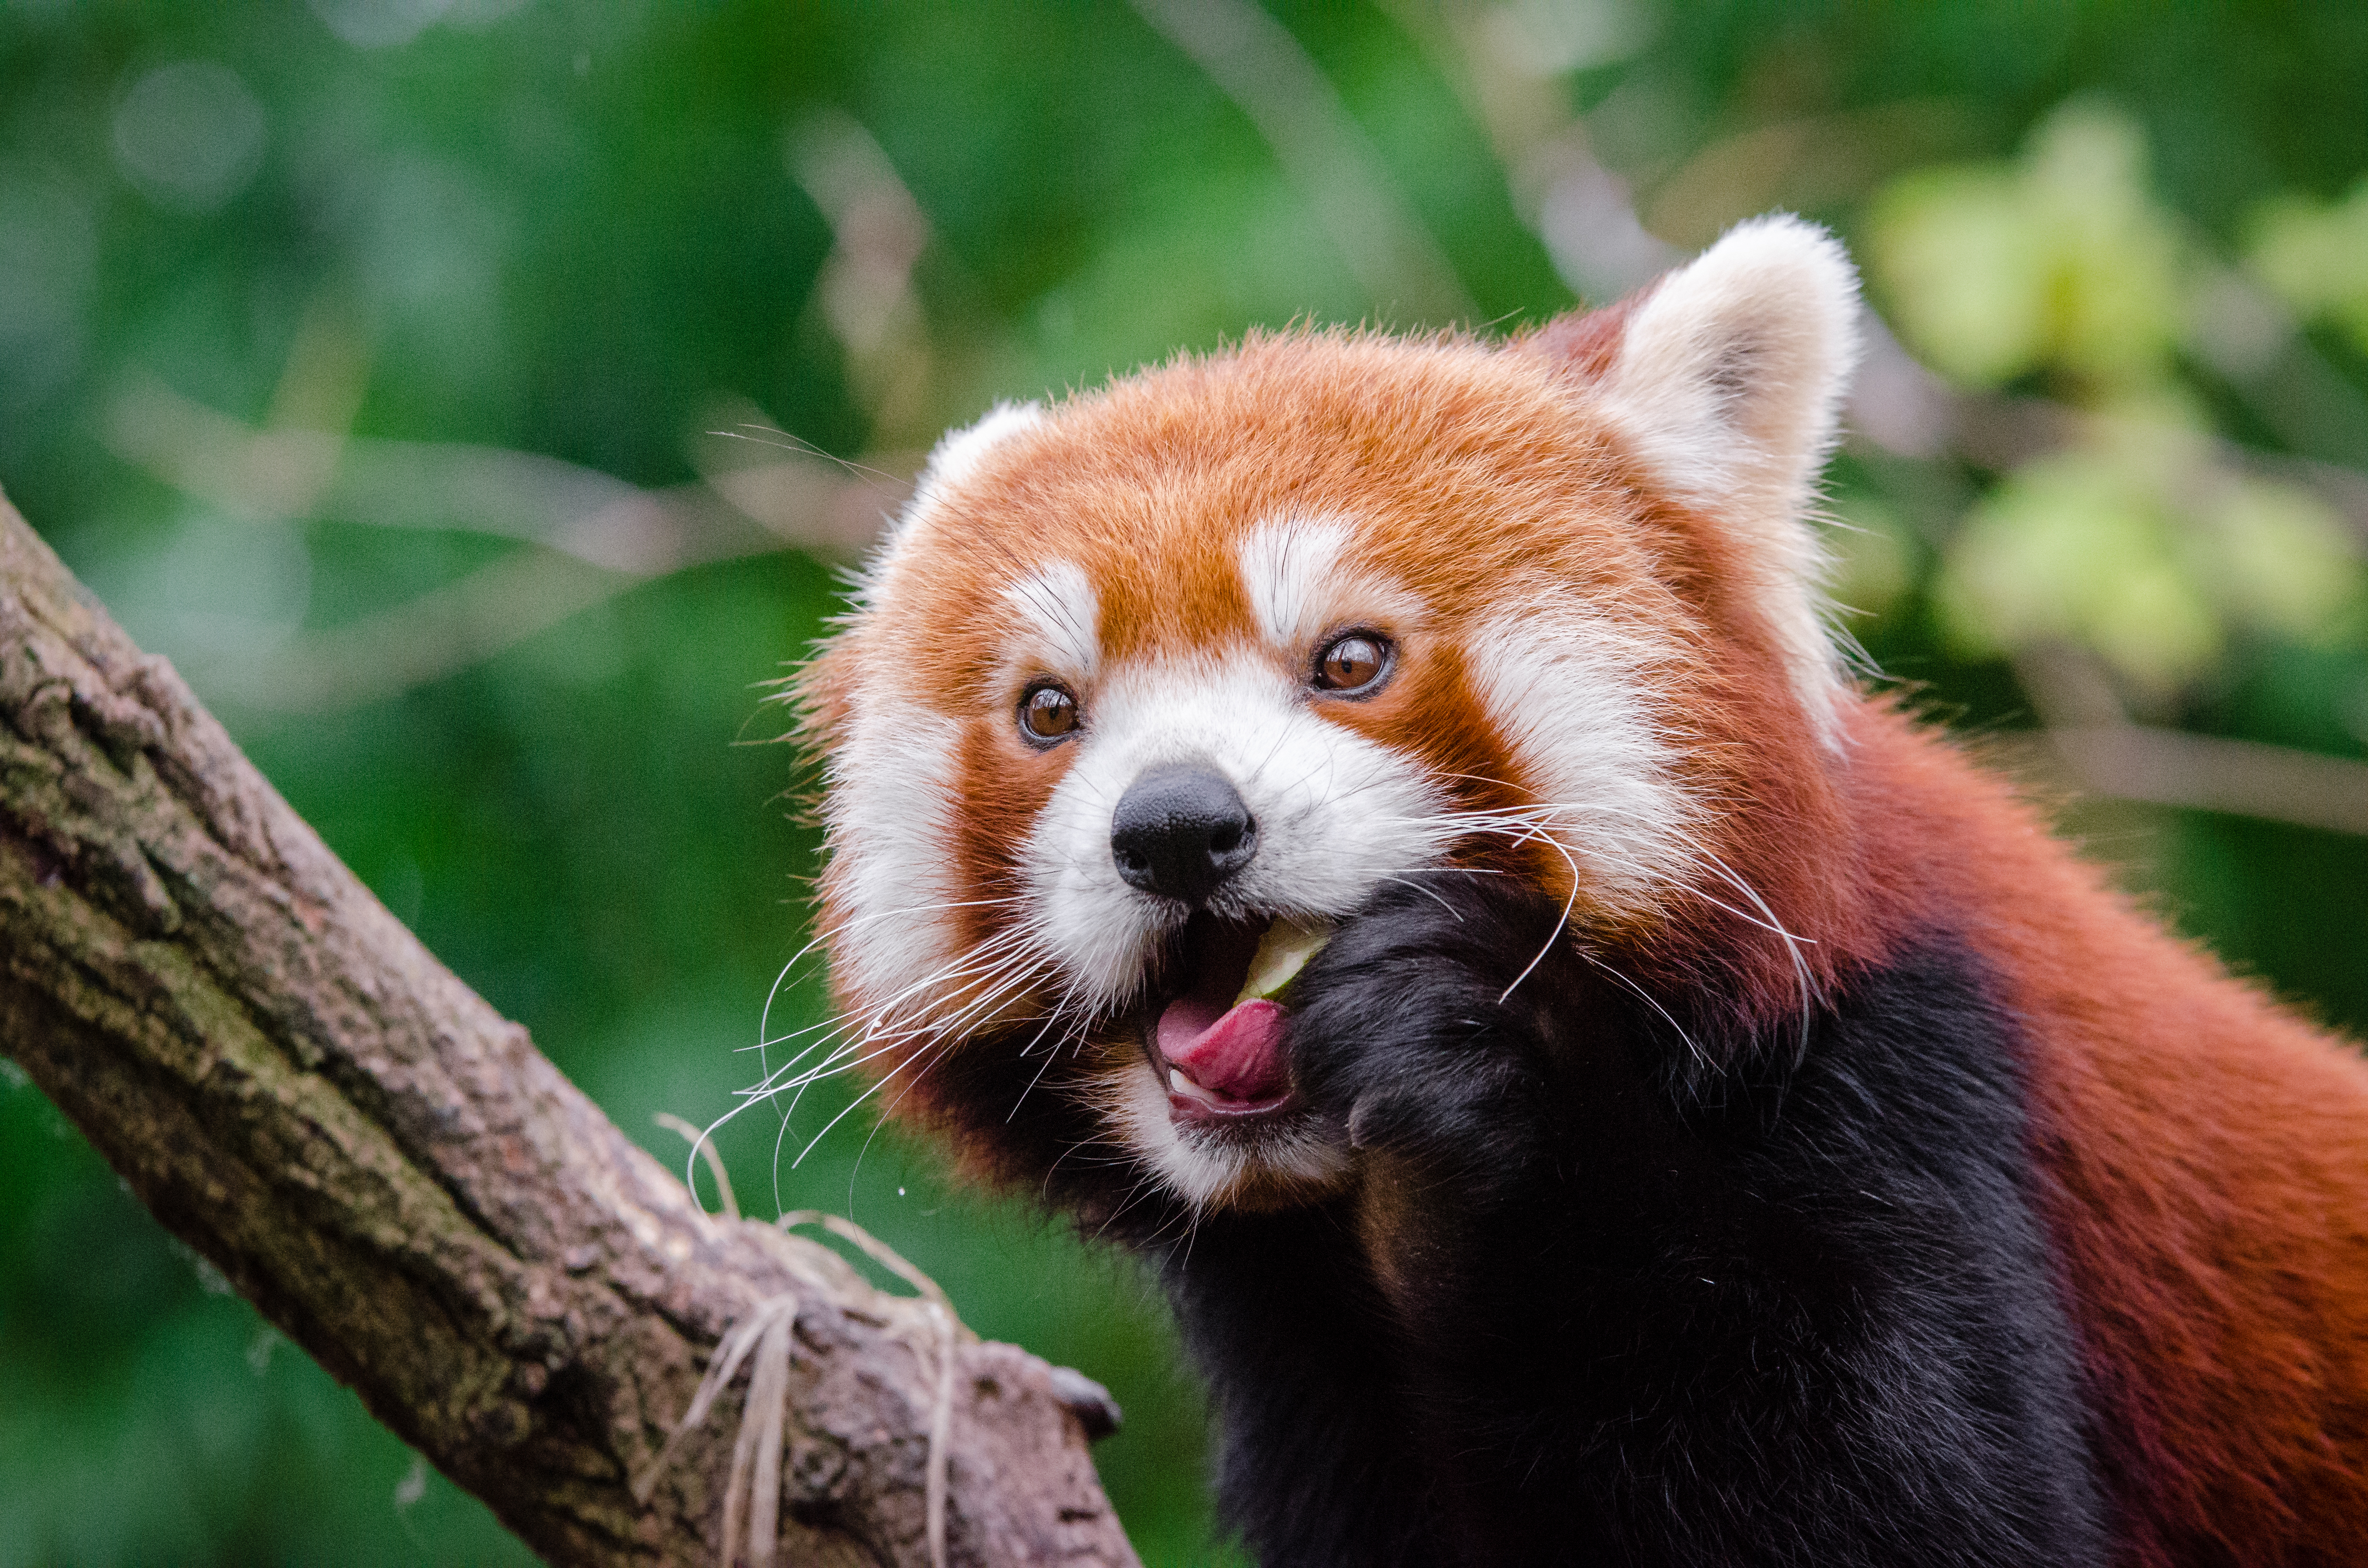
tree, nature, bokeh, blur, field, vintage, sweet, feet, animal, cute, female, wildlife, zoo, fur, orange, young, spring, green, high, red, foot, mammal, nikon, fauna, red panda, panda, 2015, face, nose, whiskers, paw, tail, animals, ears, endangered, vertebrate, germany, deutschland, frhling, natur, paws, tier, depth, iso, ss, depthoffield, fell, grn, gesicht, baum, adorable, bamboo, d7000, roter, kleiner, niedlich, sues, suess, species, bedrohte, tierart, tierpark, weiblich, jungtier, jung, ohren, schwanz, nase, bedroht, ailurus, fulgens, mozilla, firefox, wochenende, weekend, dog breed group